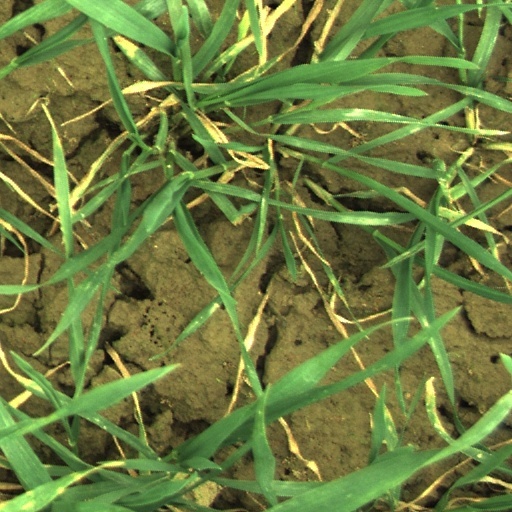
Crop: wheat